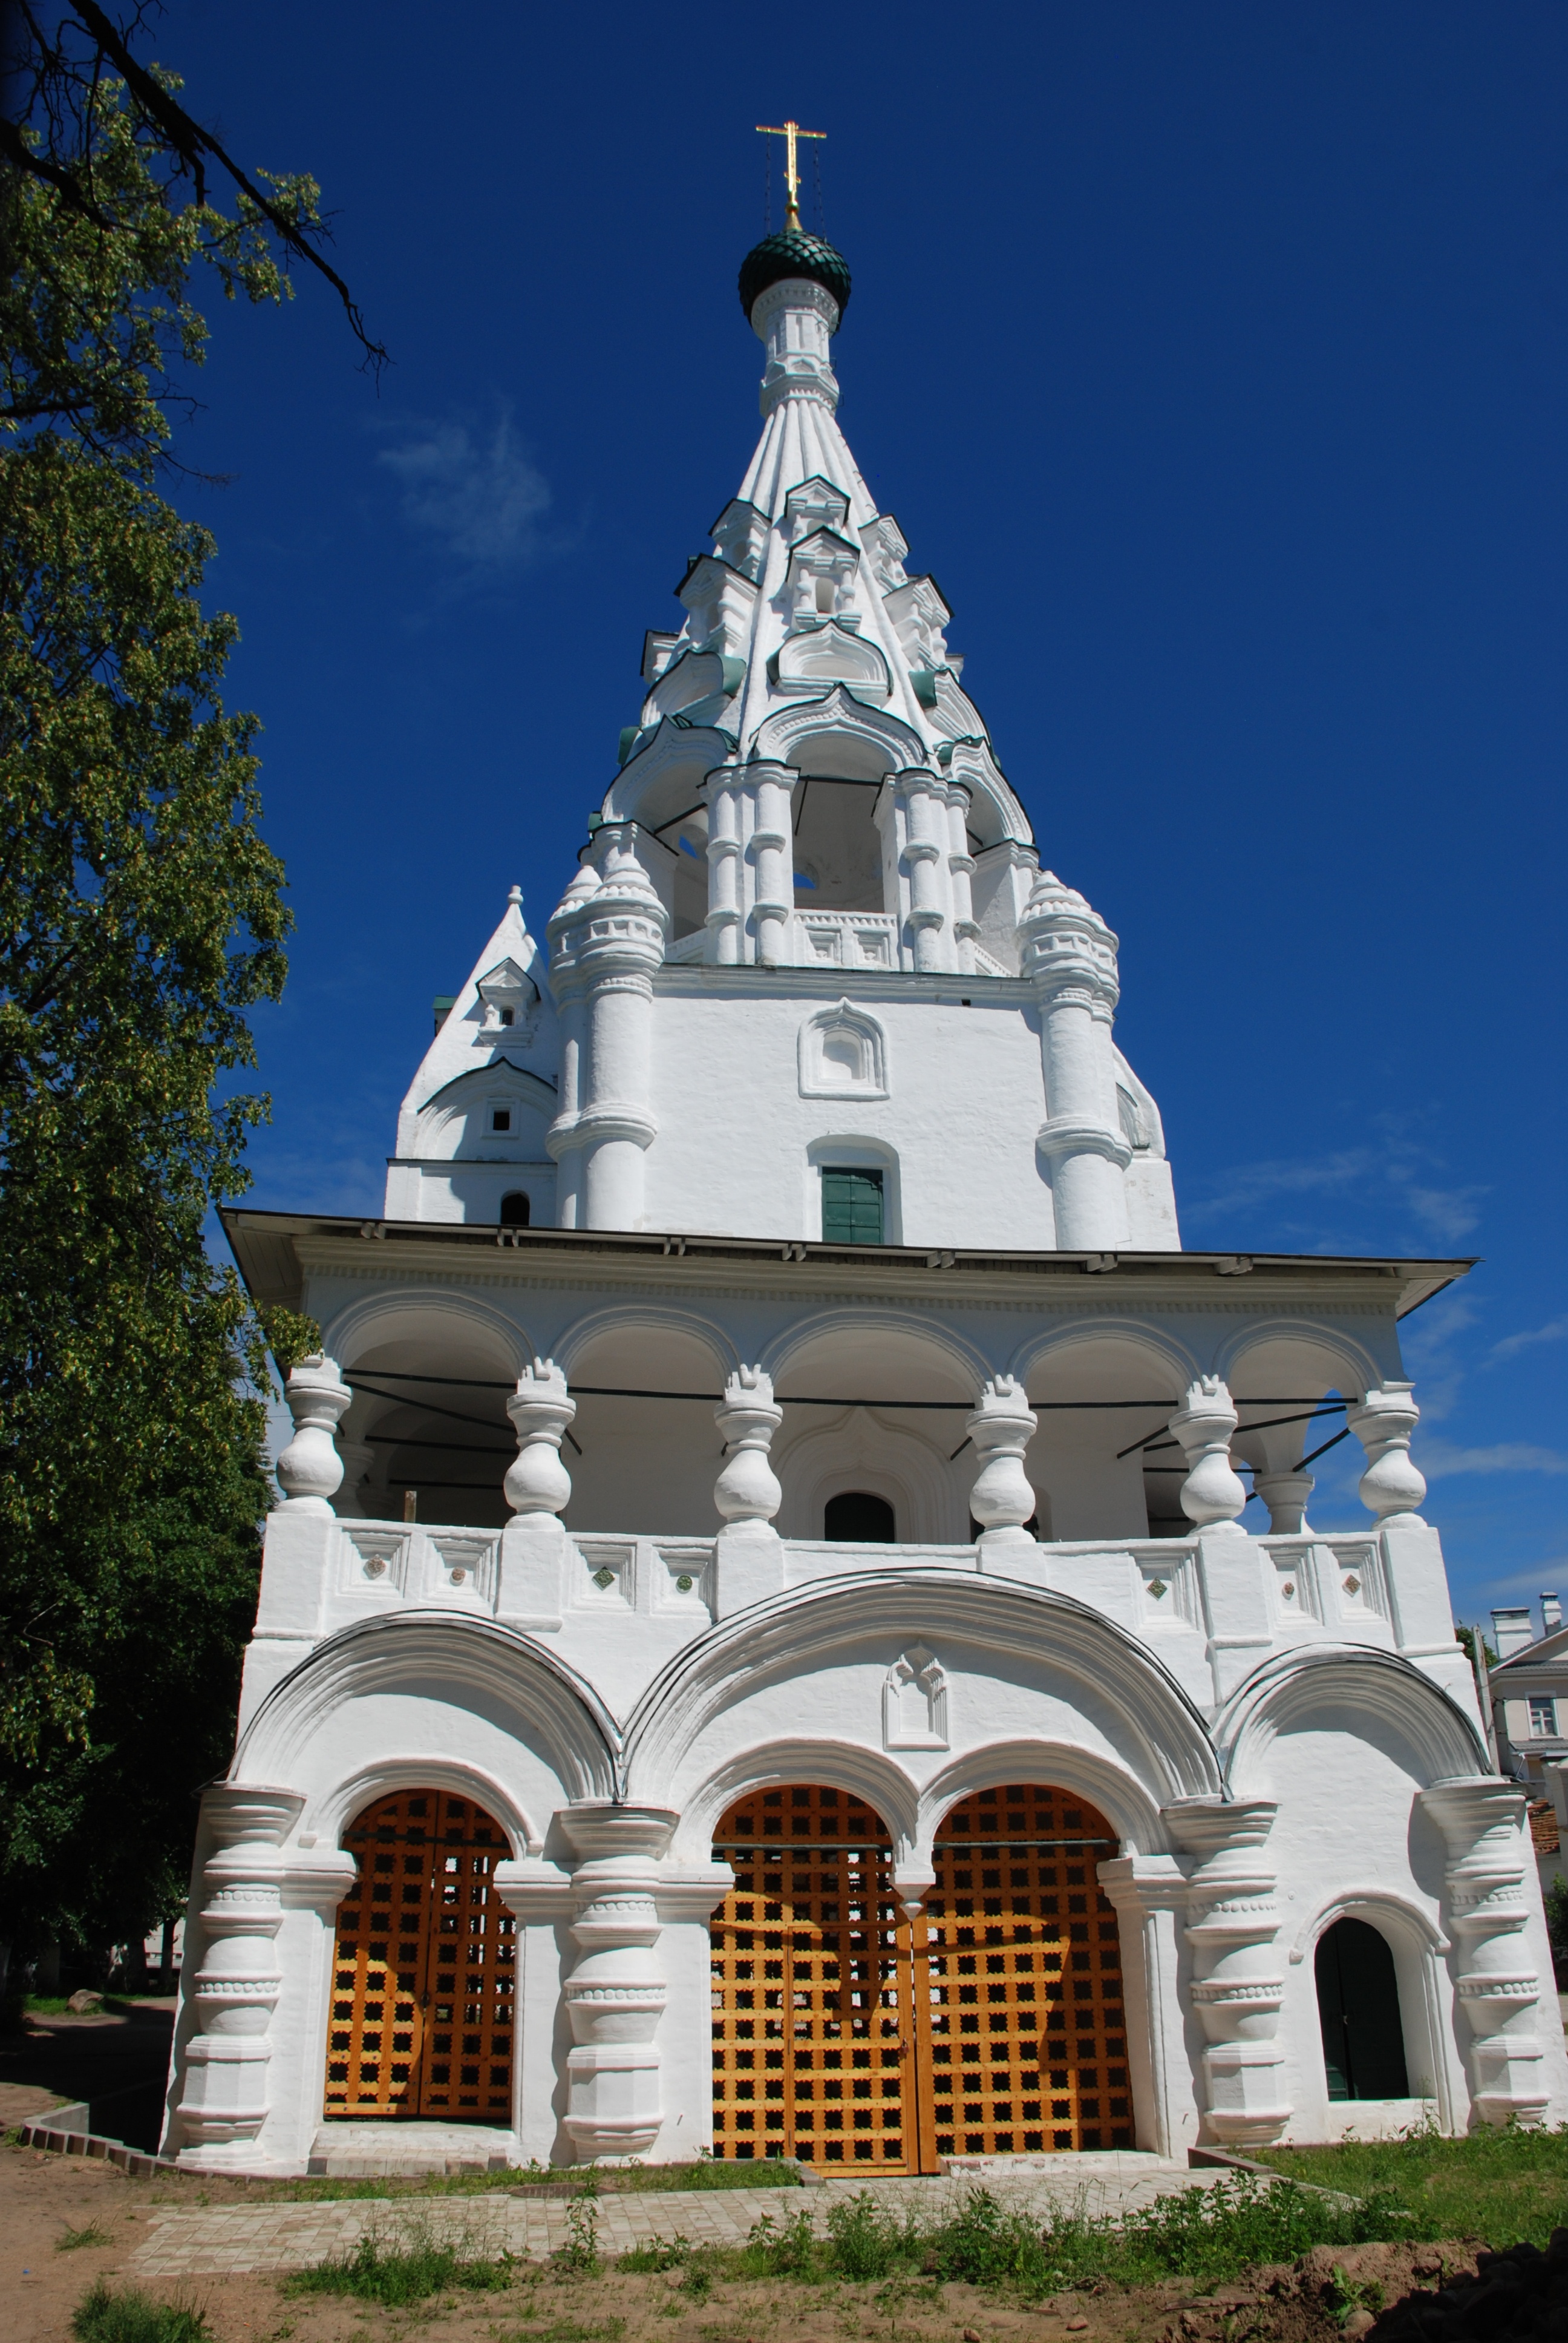
building, city, cityscape, europe, tower, landmark, facade, church, nikon, place of worship, temple, monastery, kirche, orthodox, nikkor, dome, russia, d80, cityscapes, 18135mmf3556g, 18135mm, nikond80, yaroslavl